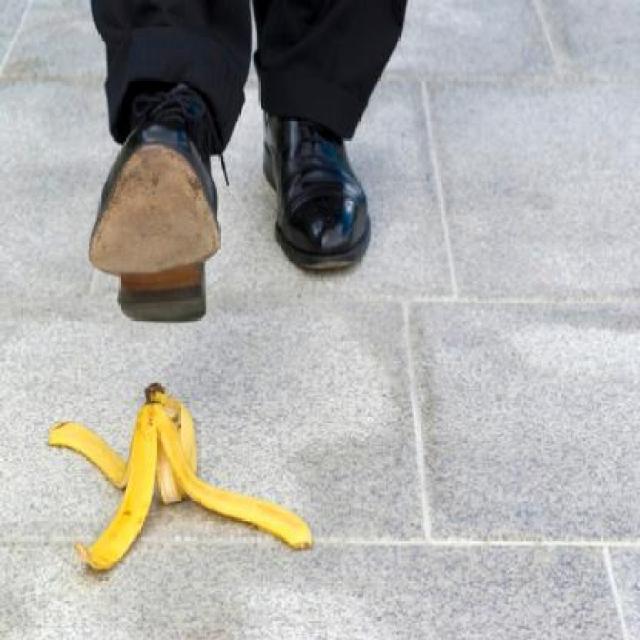
Label: bananas